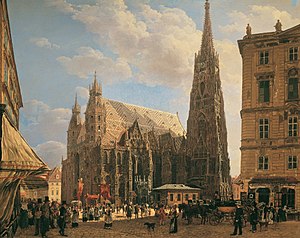
Wiens demografi / Religion
Rudolf von Alt: Stephansdom fra Stock-im-Eisen-Platz
Wiens demografi omhandler befolkningsudvikling, -vækst, -sammensætning og lignende i Østrigs hovedstad Wien fra 1800-tallet og fremefter.